Cedar Creek Bridge (Elgin, Kansas)

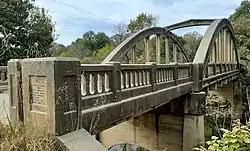

The Cedar Creek Bridge near Elgin, Kansas, on FAS 96, was built in 1927. Also known as Elgin Cedar Creek Bridge, it was listed on the National Register of Historic Places in 1983.